Representative elementary volume

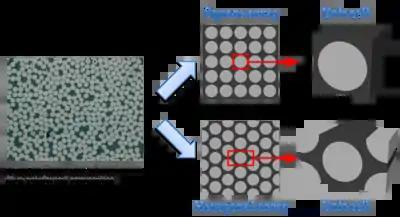
Schematic illustration of idealized fiber arrays and their corresponding unit cells.

In the theory of composite materials, the representative elementary volume (REV) (also called the representative volume element (RVE) or the unit cell) is the smallest volume over which a measurement can be made that will yield a value representative of the whole. In the case of periodic materials, one simply chooses a periodic unit cell (which, however, may be non-unique), but in random media, the situation is much more complicated. For volumes smaller than the RVE, a representative property cannot be defined and the continuum description of the material involves Statistical Volume Element (SVE) and random fields. The property of interest can include mechanical properties such as elastic moduli, hydrogeological properties, electromagnetic properties, thermal properties, and other averaged quantities that are used to describe physical systems.